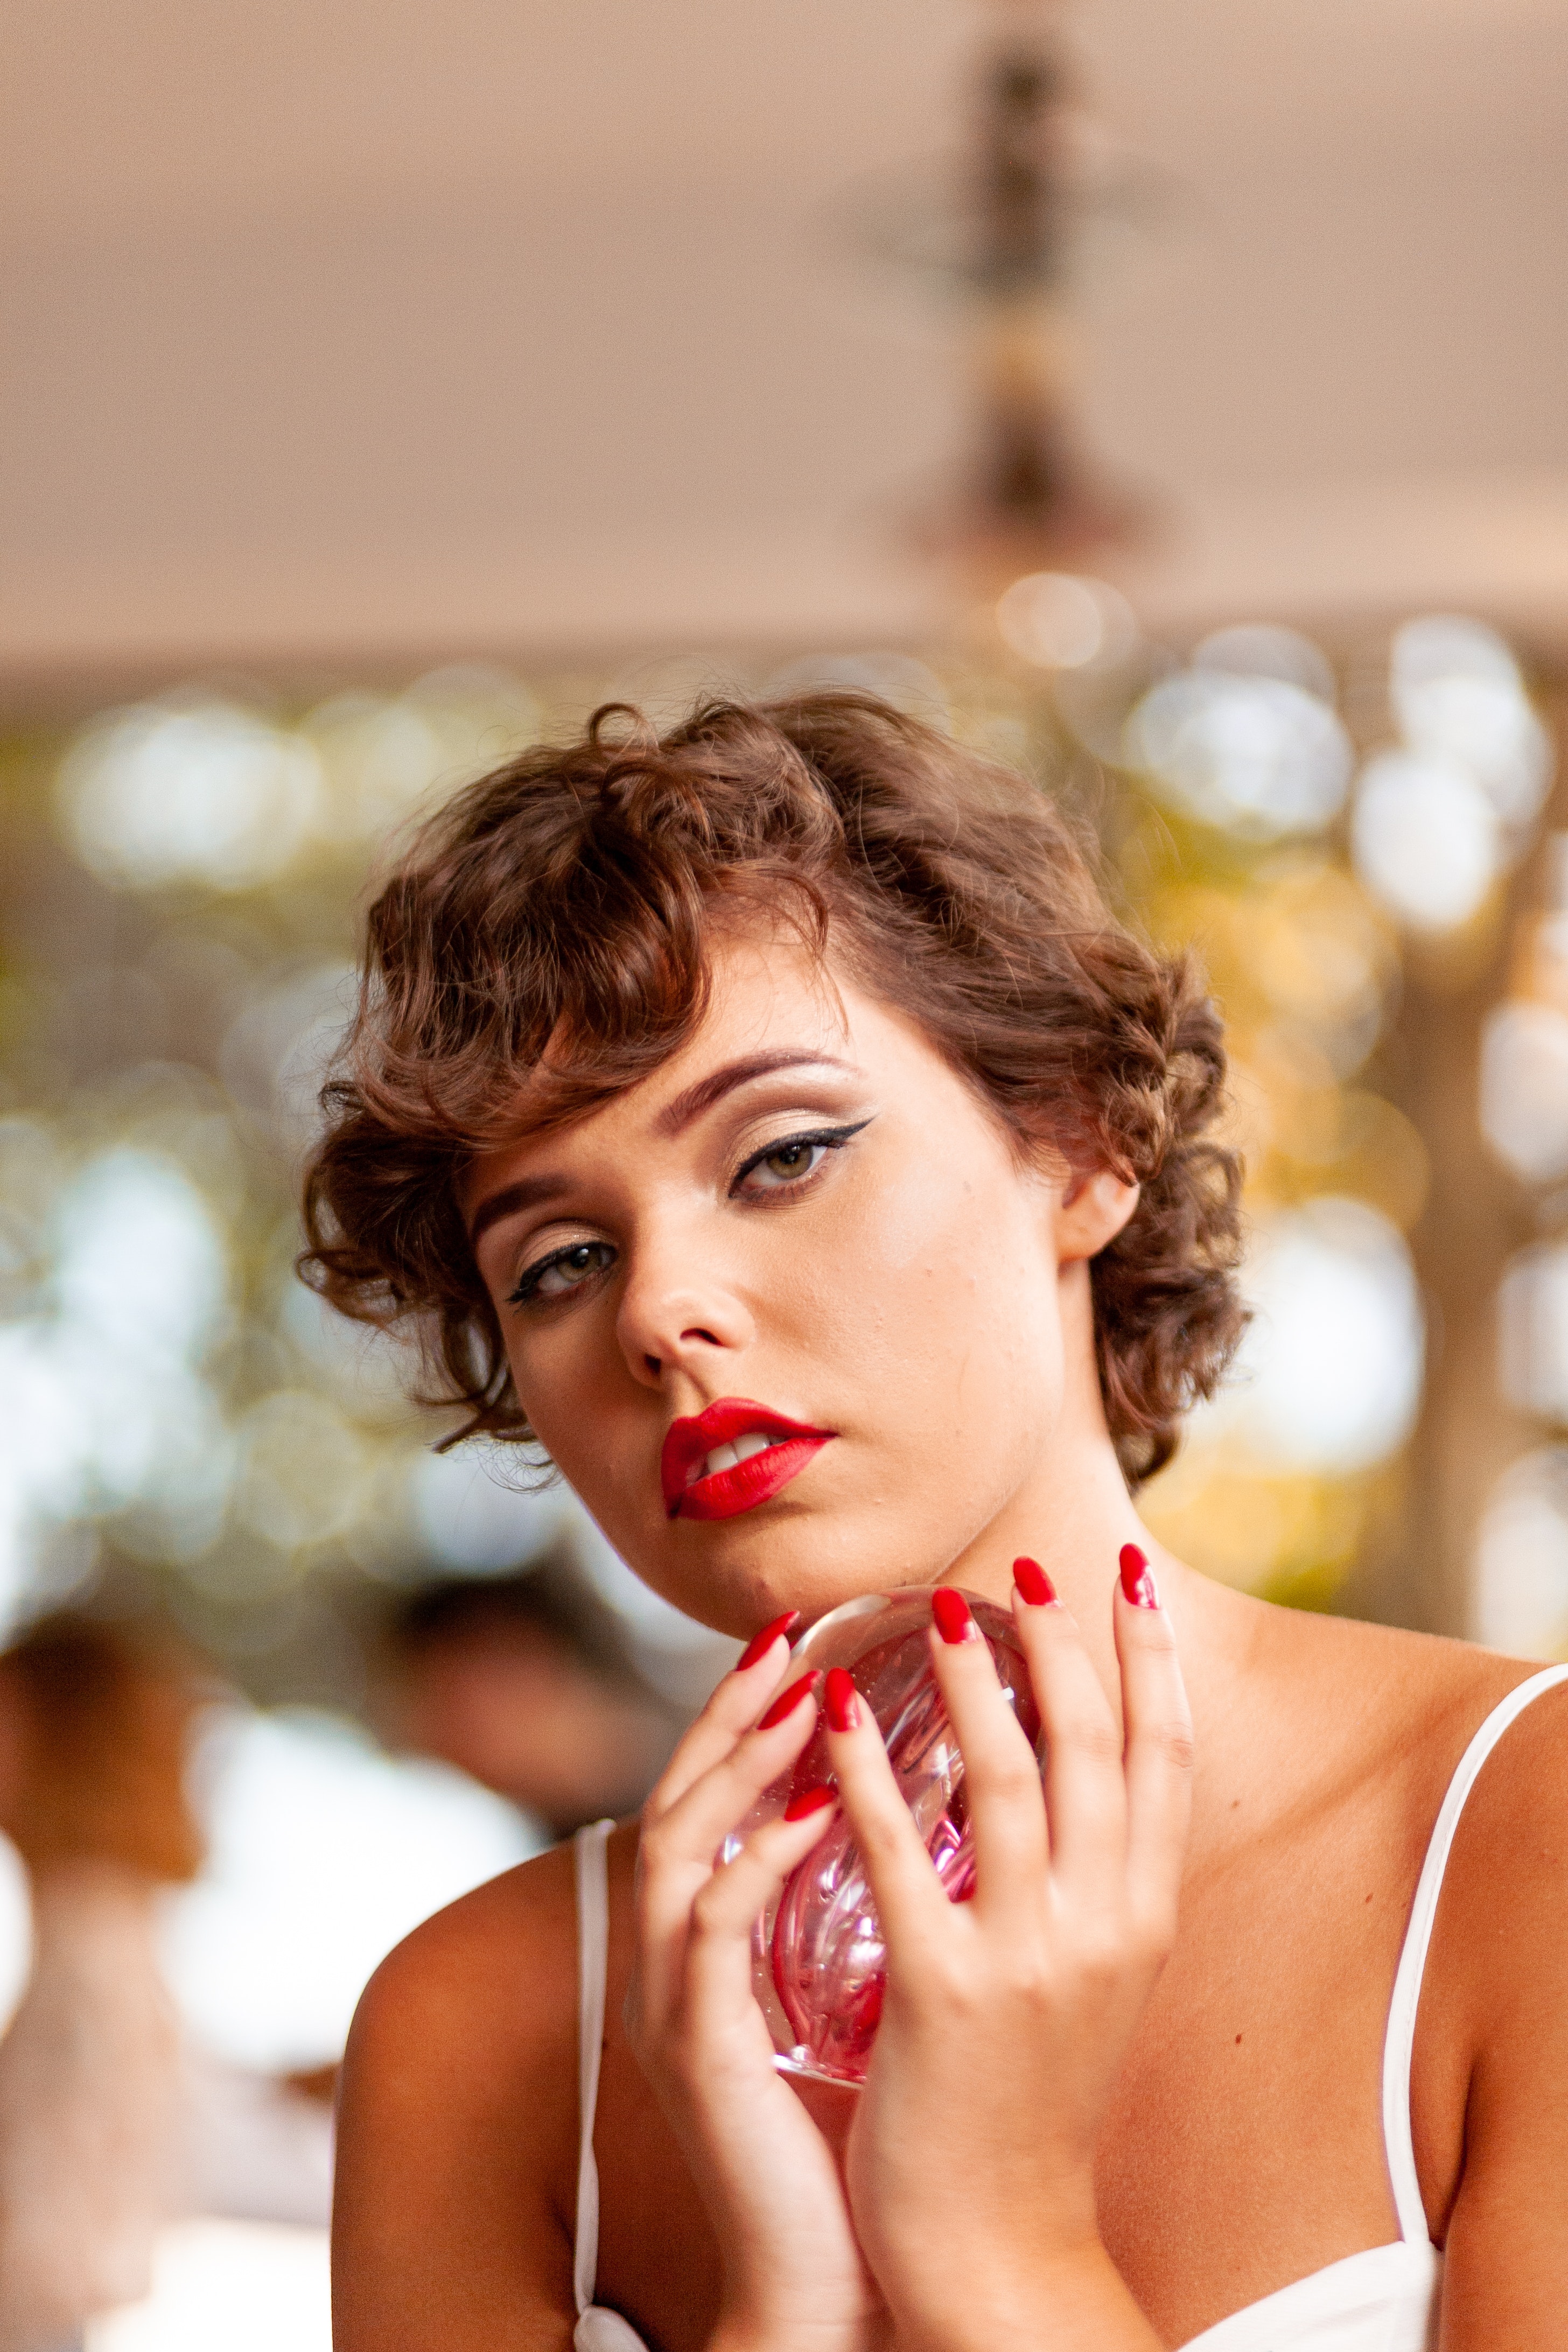
hair, face, lip, skin, beauty, eyebrow, hairstyle, lady, chin, close up, hand, brown hair, blond, model, photography, summer, photo shoot, eyelash, finger, smile, lipstick, nail care, long hair, fashion model, happy, gesture, black hair, nail